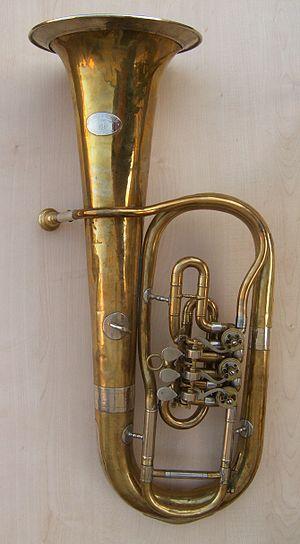
Au sein d'une famille d'instruments de musique, le baryton désigne l'instrument dont l'ambitus se situe entre celui de l'instrument ténor et celui de l'instrument basse.